Jan Franssen

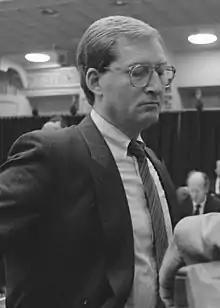
Jan Franssen (1988)

Franssen is a member of the VVD. He began his political career as an advisor to Hans Wiegel, having previously worked as a history teacher. Franssen was also a city councillor of Nederhorst den Berg, leader of the provincial parliament of North Holland and a member of the House of Representatives (1982–1994). From 1994 to 2000 Franssen was mayor of Zwolle. Finally. he was named King's Commissioner in South Holland in 2000. He resigned on December 31, 2013. He was made member of the Council of State of the Netherlands the next day.